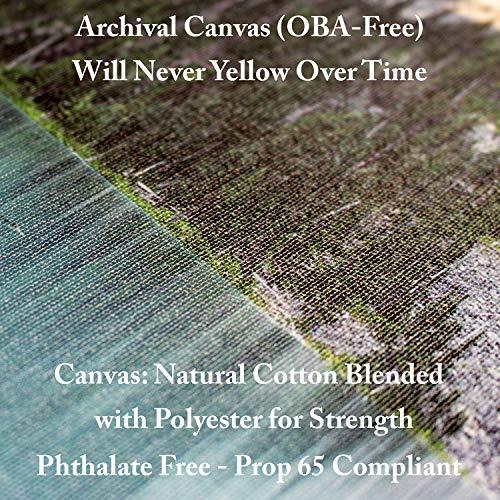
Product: Trademark Fine Art Ferrari 208 GTB Turbo Watercolor by NAXART, 22x32, Multiple
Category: Toys & Games | Play Vehicles | Die-Cast Vehicles
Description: Great Condition.
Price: $24.99 $24.99
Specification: ProductDimensions:2x22x32inches|ItemWeight:2.35pounds|ShippingWeight:5.15pounds|Manufacturer:TrademarkGlobal|ASIN:B07ZGDWV7C|Itemmodelnumber:NAX01132-C2232GG